Shell Grotto, Margate

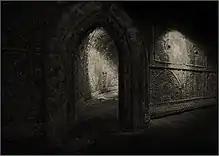
Inside the Shell Grotto

The Shell Grotto consists of a winding subterranean passageway, about high and in length, terminating in a rectangular room, referred to as the Altar Chamber and measuring approximately .